Ashley Parker

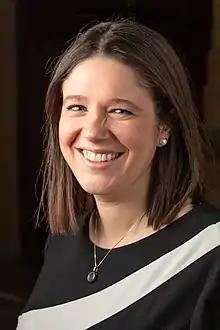
Parker in 2018

Ashley Rebecca Parker (born 1983) is an American journalist, senior national political correspondent for "The Washington Post", and senior political analyst for MSNBC. From 2011 to 2017 she was a Washington-based politics reporter for "The New York Times". Jeffrey Goldberg, editor-in-chief of "The Atlantic", announced that she would become a staff writer in mid-January 2025.